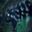
Label: skunk